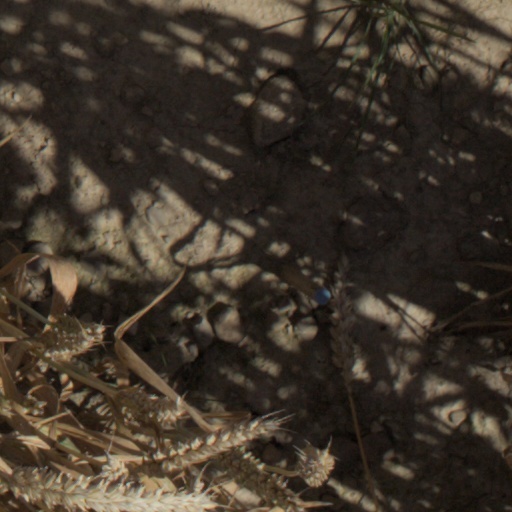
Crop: wheat